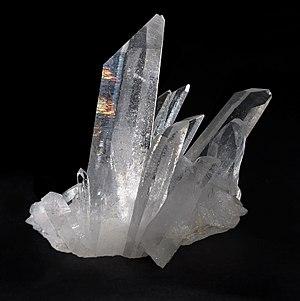
Cristal de roche provenant du Tibet. Italiano: Un aggregato di cristalli di quarzo, latteo e ialino, proveniente dal Tibet. Español: Cristal de Cuarzo proveniente del Tíbet. Camera data Camera Canon EOS 400D Lens Canon EF 70-200mm f4L w/ 12mm + 24mm + 36mm extension tubes Flash rear left Focal length mm Aperture f/11 Exposure time 1/160 s Sensivity ISO 100
La Montagne de cristal est un conte populaire slave oriental recueilli par Alexandre Afanassiev et publié dans ses Contes populaires russes sous le numéro 97.